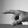
ASL letter: P